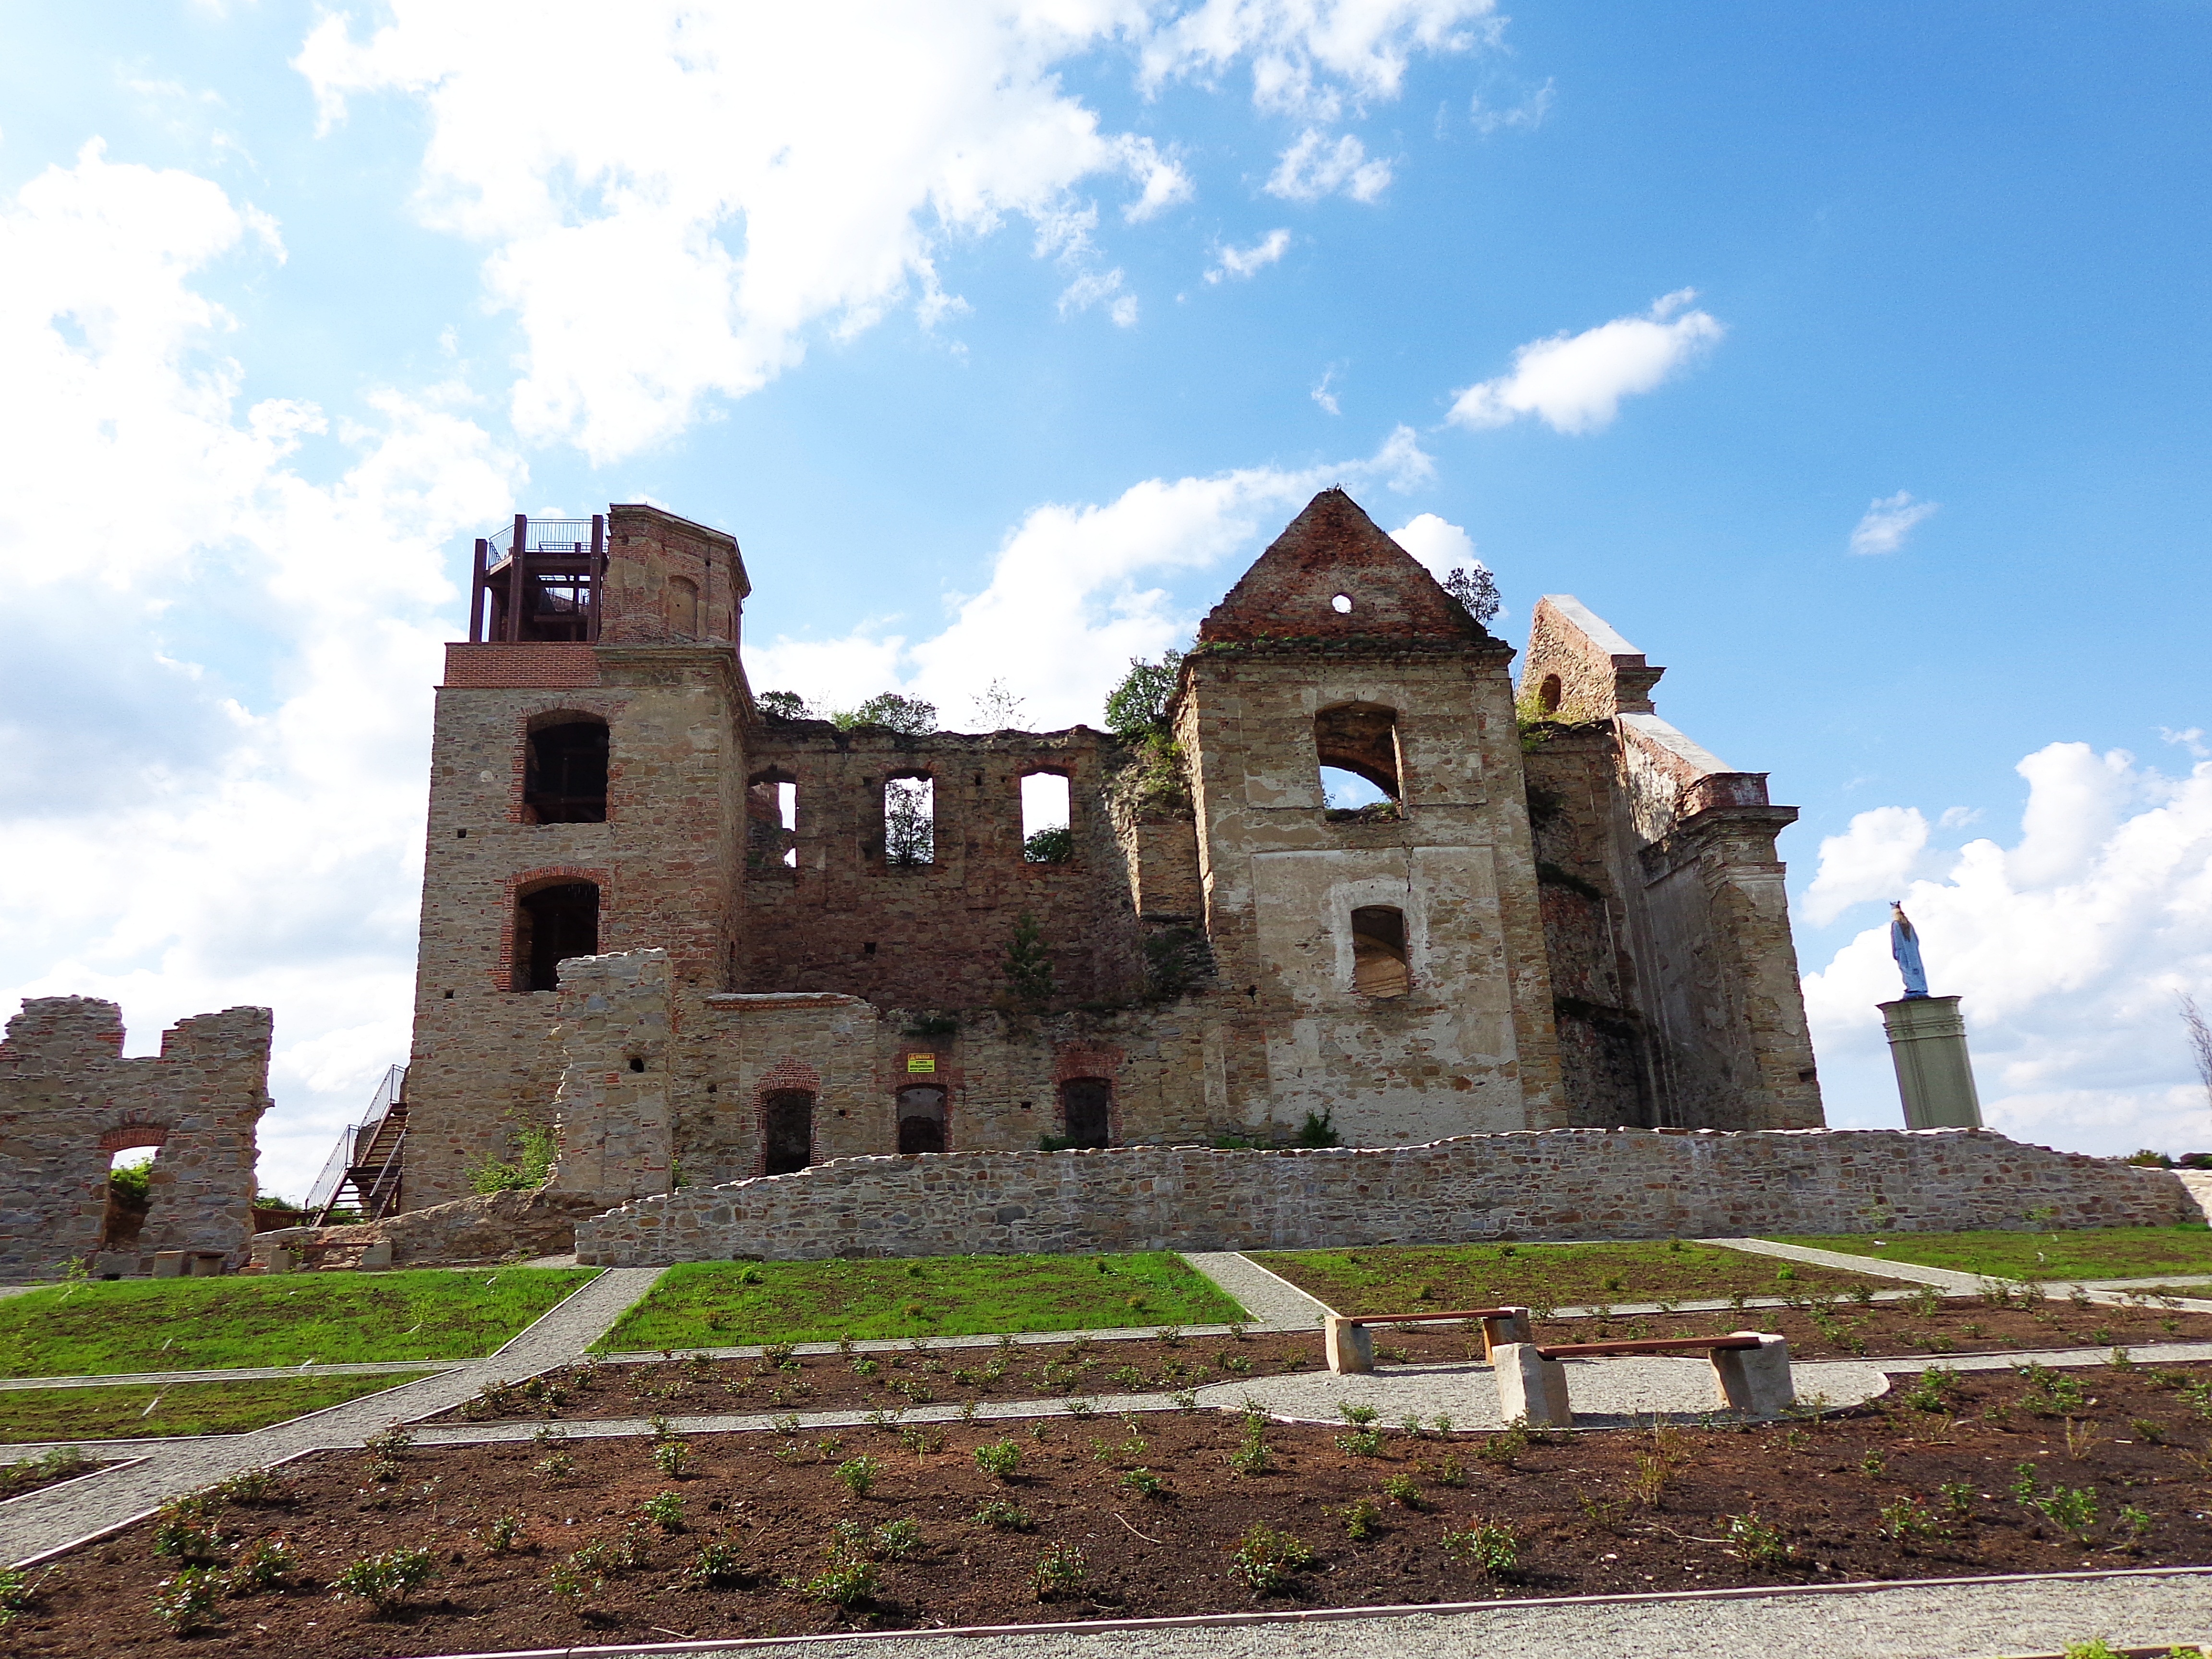
landscape, nature, architecture, house, view, building, chateau, stone, monument, travel, holiday, castle, fortification, colorful, tourism, apartment, sunny, tour, holidays, ruins, monastery, poland, archeology, culture, history, estate, monuments, sharpness, old buildings, the stones, ancient times, sunny day, the ruins of the, archaeological site, historic site, ancient history, spanish missions in california